Raina I

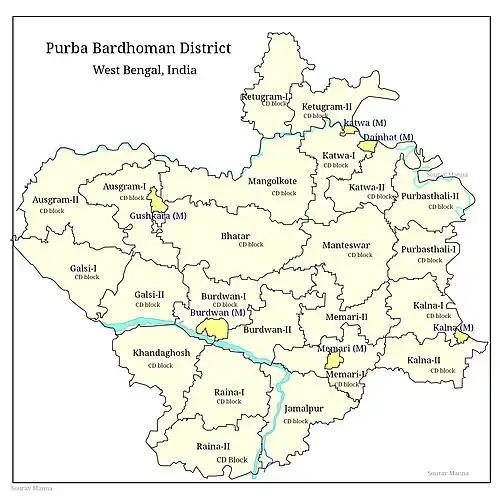
CD blocks of Purba Bardhaman district

Raina I CD Block is part of the Khandaghosh Plain, which lies in the south-western part of the district, The Damodar flows through the area. The bed of the Damodar is higher than the surrounding areas and the right bank is protected against floods with embankments in portions of the south of the Damodar River. The region has alluvial soil of recent origin. Unlike the rest of Bardhaman district, which lies to the north of the Damodar River, the Khandaghosh-Jamalpur-Raina area lies on the alluvial plains between the Damodar on its southern/ eastern side and the Dwarakeswar River. As a result, it has been a flood prone area.